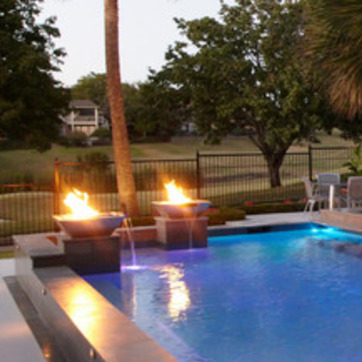
Material: other